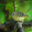
Label: bird